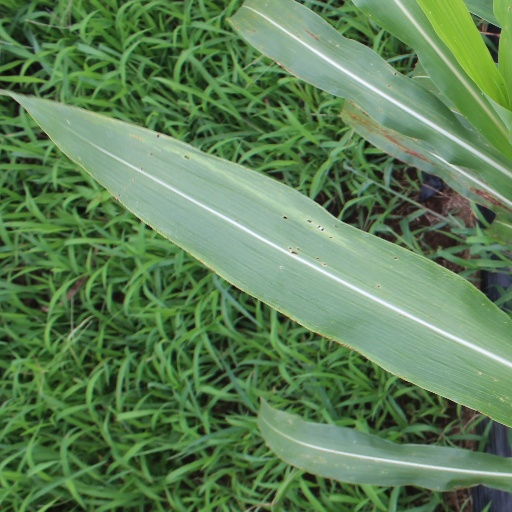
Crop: sorghum